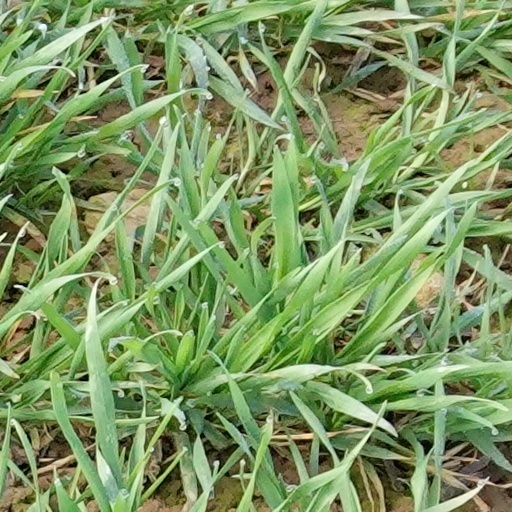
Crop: wheat